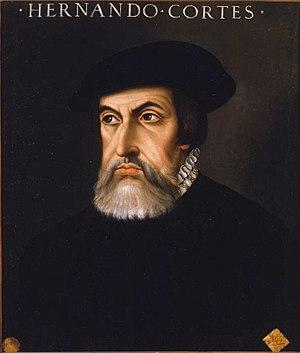
La Nouvelle-Espagne, ou Vice-Royauté de Nouvelle-Espagne, était une division administrative de l'ancien Empire espagnol ; il s'agissait, plus précisément, d'une vice-royauté de la monarchie catholique espagnole. Instaurée en 1535, elle n'a disparu qu'à l'indépendance du Mexique en 1821. De ce fait, on l'a également appelée, rétrospectivement, le « Vieux Mexique ».
"La conquête du Guatemala fut un épisode de la colonisation espagnole des Amériques dans les territoires dans l'actuel Guatemala en Amérique centrale. Avant la conquête, la région était contrôlée par des cités-États mésoaméricaines, principalement mayas. De nombreux conquistadors considéraient les Mayas comme des ""infidèles"" qui devaient être pacifiés et convertis de force sans égards pour les réalisations de leur civilisation. Le premier contact entre les Mayas et les explorateurs européens eut lieu en 1511 lorsqu'un navire espagnol reliant Panama à Saint-Domingue s'échoua sur la côte orientale de la péninsule du Yucatán. Cet incident fut suivi par plusieurs expéditions espagnoles qui débarquèrent sur la cote du Yucatán en 1517 et 1519. La conquête espagnole des Mayas fut longue et âpre et les royaumes mayas résistèrent à l'intégration au sein de l'Empire espagnol durant près de deux siècles.
Ambroise Paré améliore la manière de traiter les plaies causées par les armes à feu.
Hernán Cortés, dont le nom complet est Fernando Cortés de Monroy Pizarro Altamirano, premier marquis de la Vallée d'Oaxaca, né, probablement, en 1485, à Medellín et mort à Castilleja de la Cuesta le 2 décembre 1547, est un conquistador espagnol qui s'est emparé de l'Empire aztèque pour le compte de Charles Quint, roi de Castille et empereur romain germanique. Cette conquête est l'acte fondateur de la Nouvelle-Espagne et marque une étape fondamentale de la colonisation espagnole des Amériques au XVIᵉ siècle.